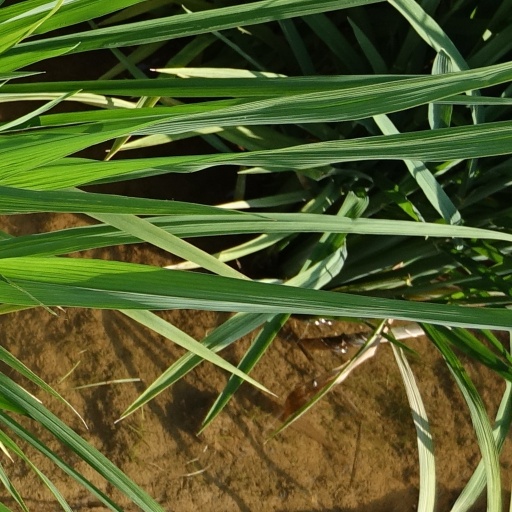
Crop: rice